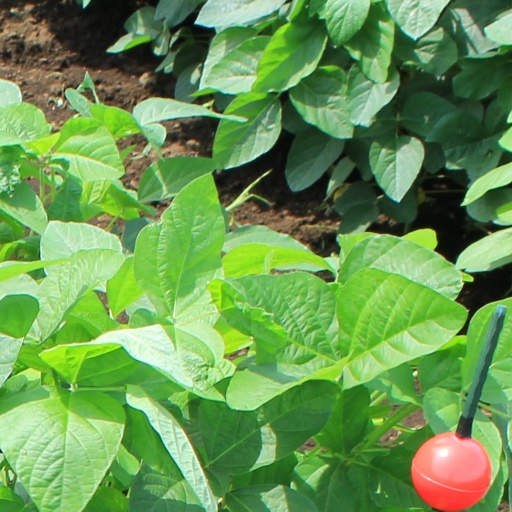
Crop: soybean